Human sacrifice

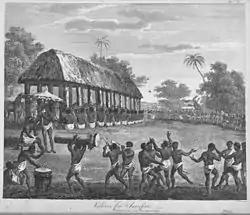
Victims for sacrifice – from "The history of Dahomy, an inland Kingdom of Africa", 1793

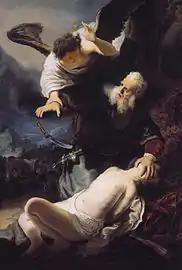
An angel ends the Binding of Isaac by Abraham – believed to be a foreshadowing of the "human sacrifice" of Christ ("The Offering of Abraham, Genesis 22:1–13", workshop of Rembrandt, 1636; "Christian art")

The peoples of what is now the Southeastern United States known as the Mississippian culture (800 to 1600 CE) have been suggested to have practiced human sacrifice, because some artifacts have been interpreted as depicting such acts. Mound 72 at Cahokia (the largest Mississippian site), located near modern St. Louis, Missouri, was found to have numerous pits filled with mass burials thought to have been retainer sacrifices. One of several similar pit burials had the remains of 53 young women who had been strangled and neatly arranged in two layers. Another pit held 39 men, women, and children who showed signs of dying a violent death before being unceremoniously dumped into the pit. Several bodies showed signs of not having been fully dead when buried and of having tried to claw their way to the surface. On top of these people another group had been neatly arranged on litters made of cedar poles and cane matting. Another group of four individuals found in the mound were interred on a low platform, with their arms interlocked. They had had their heads and hands removed. The most spectacular burial at the mound is the "Birdman burial". This was the burial of a tall man in his 40s, now thought to have been an important early Cahokian ruler. He was buried on an elevated platform covered by a bed of more than 20,000 marine-shell disc beads arranged in the shape of a falcon, with the bird's head appearing beneath and beside the man's head, and its wings and tail beneath his arms and legs. Below the birdman was another man, buried facing downward. Surrounding the birdman were several other retainers and groups of elaborate grave goods.